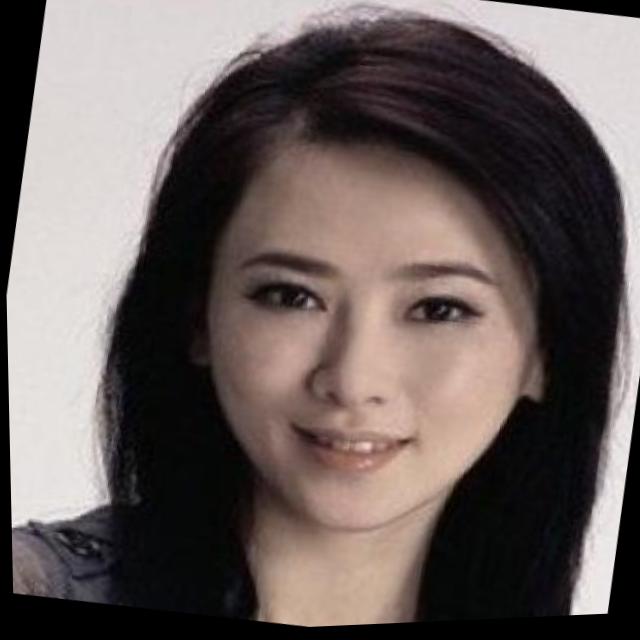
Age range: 21-44